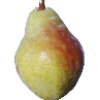
Label: Pear Williams 1